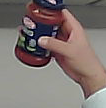
Product: barilla_pomodoro